Van Norman Machine Tool Company

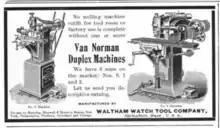
An advertisement from 1902.

A pair of brothers surnamed Van Norman were the founders of the company. Their names were Charles E. and Fred D. Van Norman. The Van Normans began their company as the Hopkins Watch Tool Company in Waltham, Massachusetts around 1874. Their first products were watch repair lathes and associated tooling. In 1883, they bought the name Waltham Watch Tool Company, as that company started watch production under the name of U.S. Watch Co. It was at that time that the move was made to Springfield.